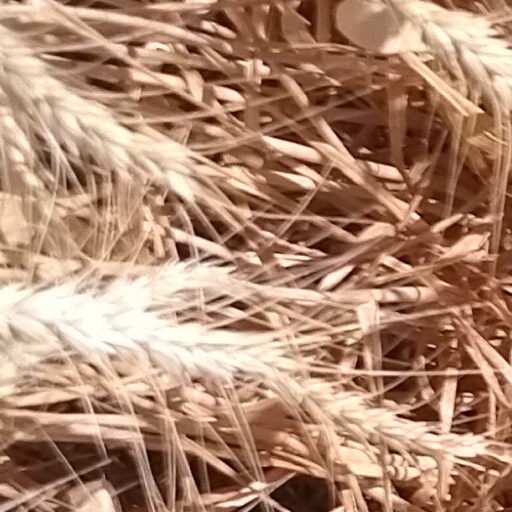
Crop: wheat